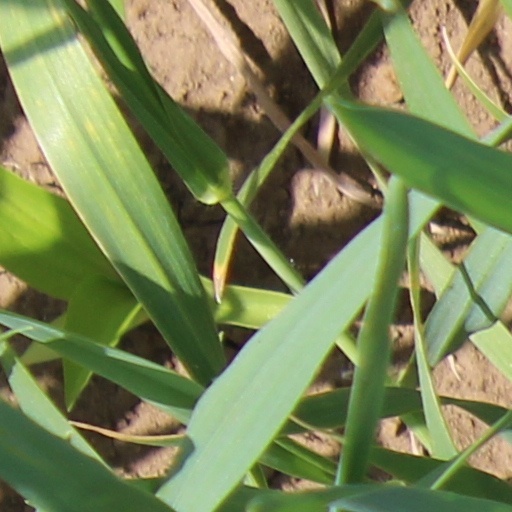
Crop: wheat